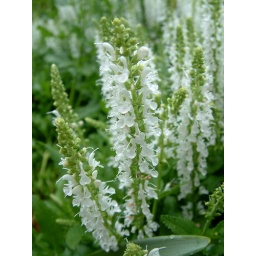
These flowers were in a flower bed beside the parking lot for the rose garden in Capaha Park, Cape Girardeau, Missouri.